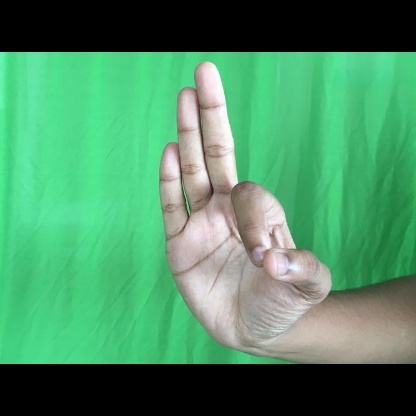
Mudra: Aralam